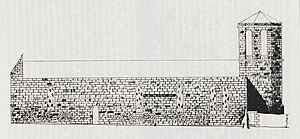
Saint-Clar, Gers, Occitanie, France
L'ancienne église Sainte-Catherine est un édifice du culte catholique remontant au XIIᵉ siècle, désaffecté en 1862, qui fut jusqu'à cette date l'église principale de Saint-Clar, en région Occitanie. Elle est plus connue aujourd'hui comme « l'église de d’Astros », d'après Jean-Géraud d'Astros, poète gascon, qui fut son curé.